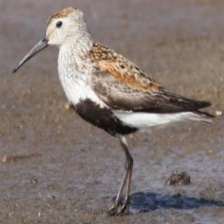
Species: DUNLIN
Scientific name: CALIDRIS ALPINA
ImageNet parent category: red-backed_sandpiper